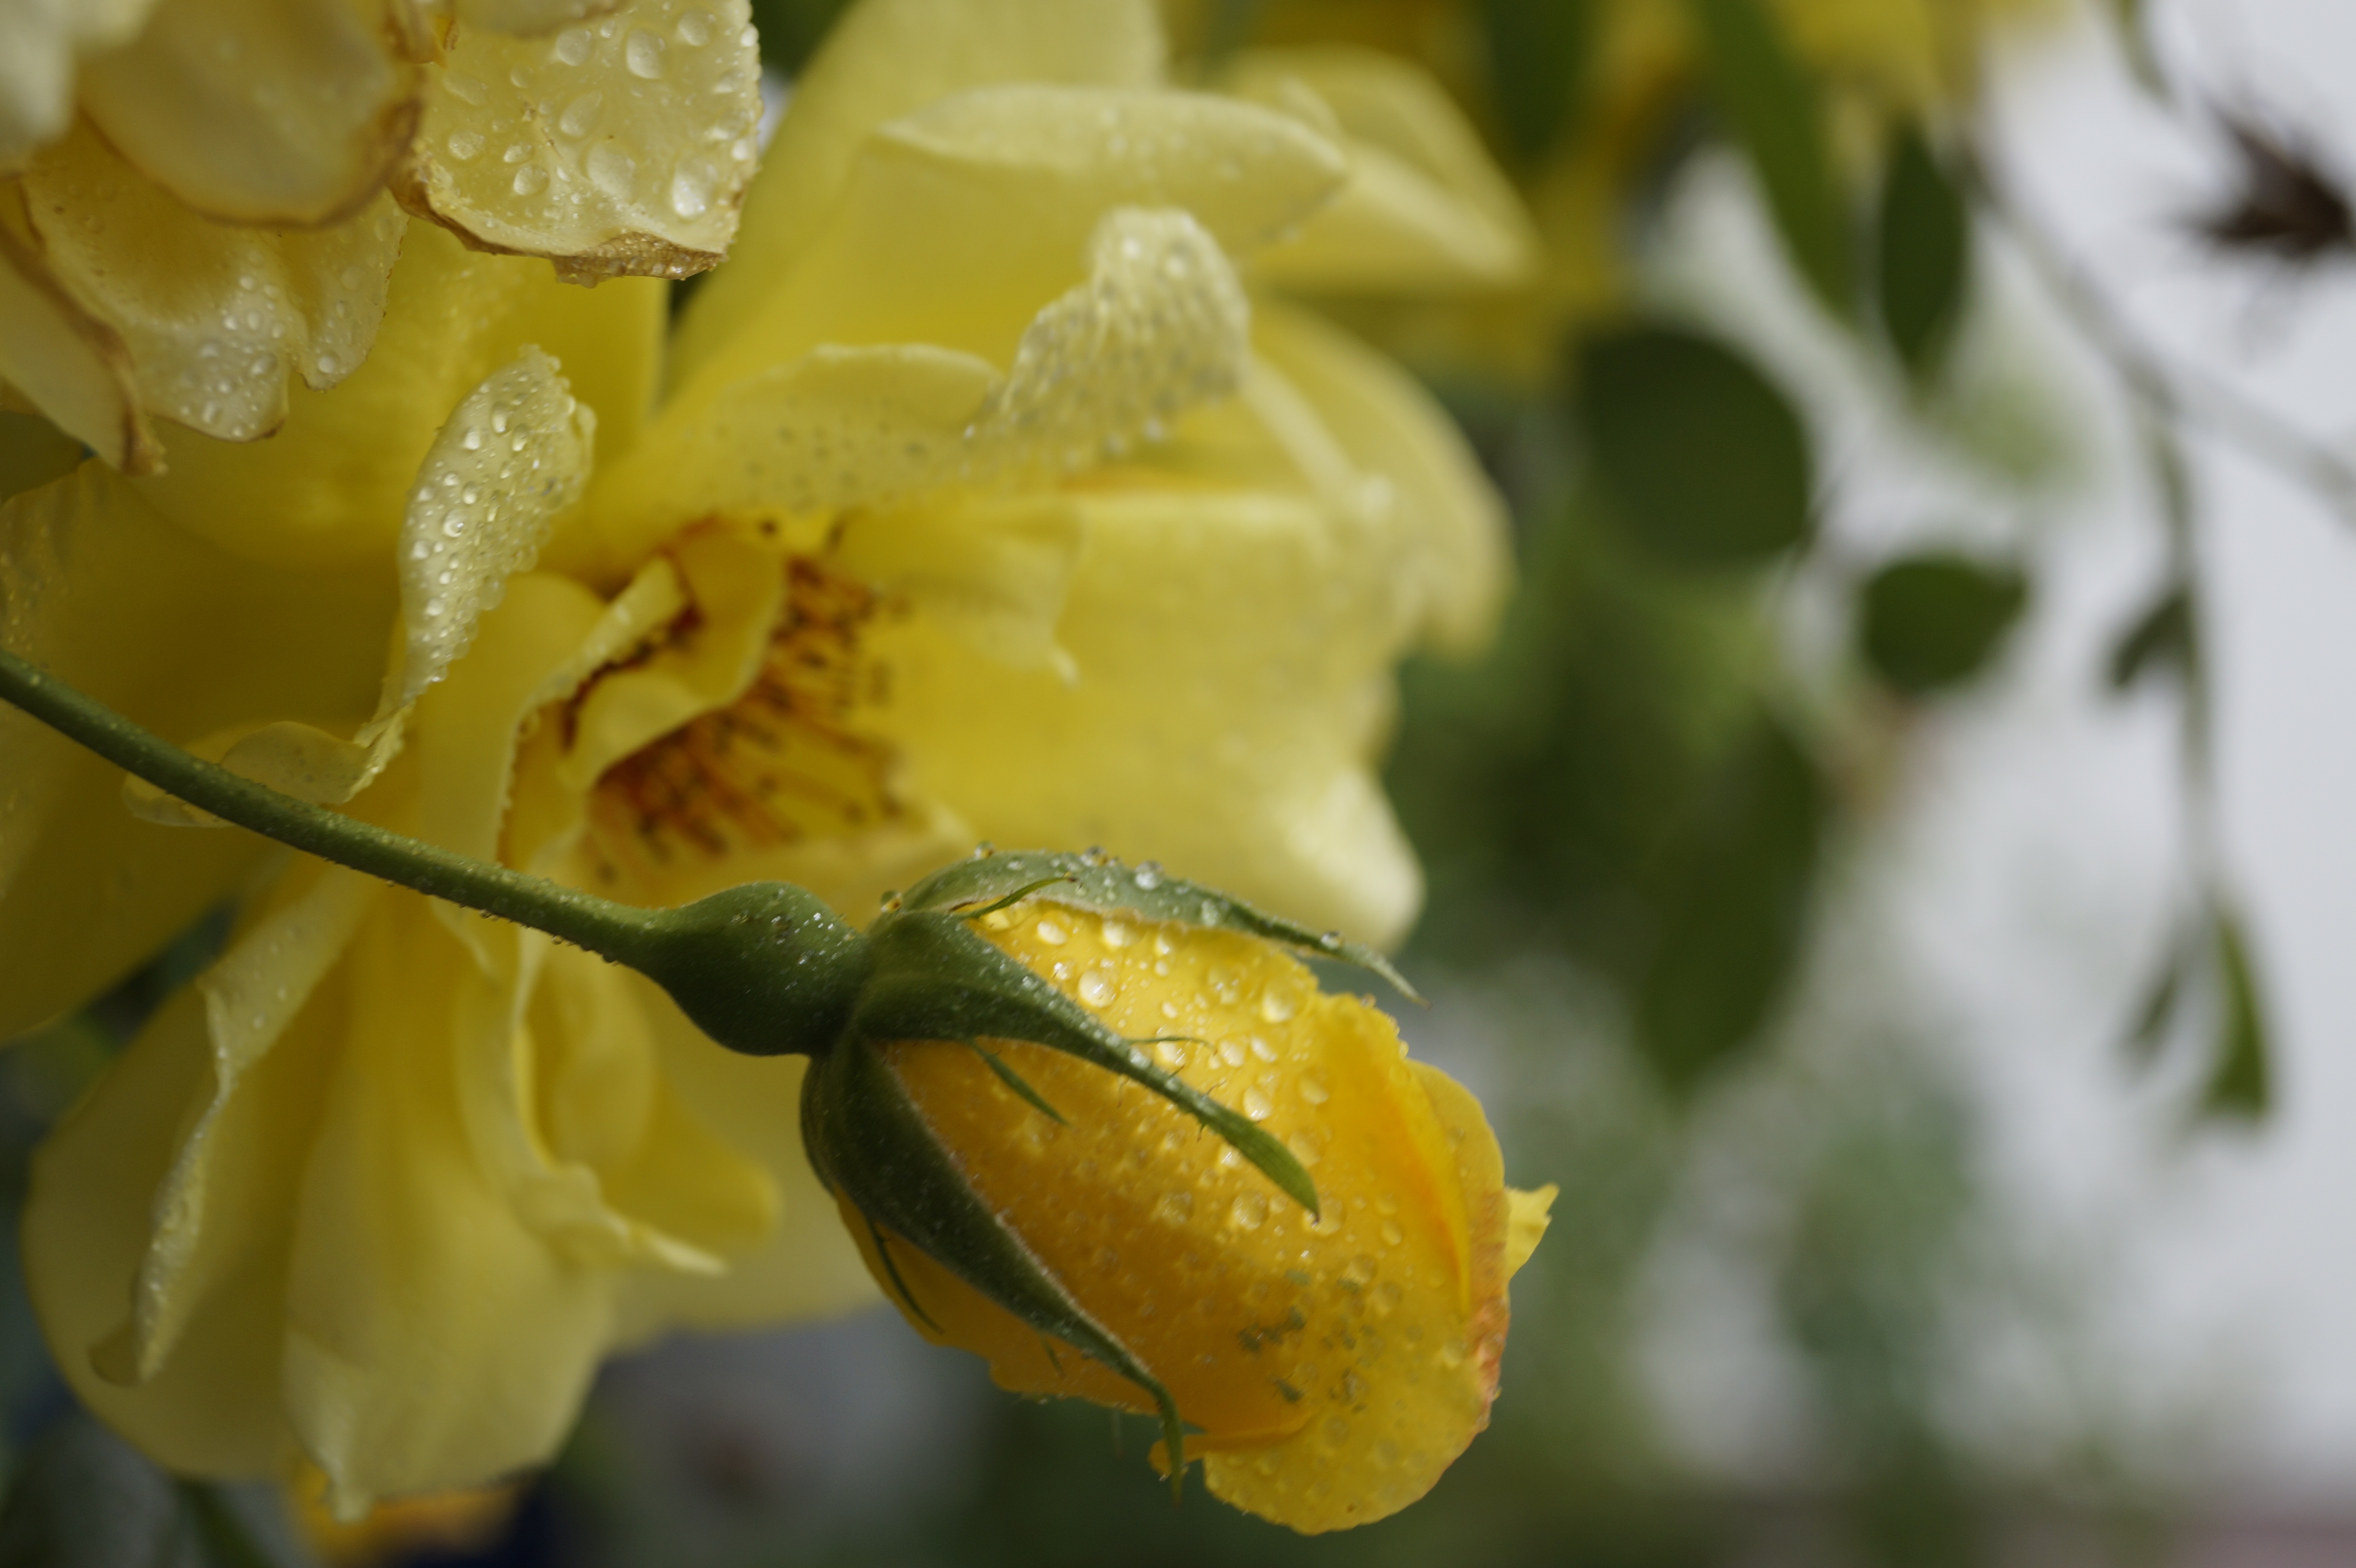
blossom, plant, photography, flower, petal, bloom, rose, pollen, produce, botany, yellow, flora, wildflower, close up, bee, bud, macro photography, flowering plant, plant stem, land plant